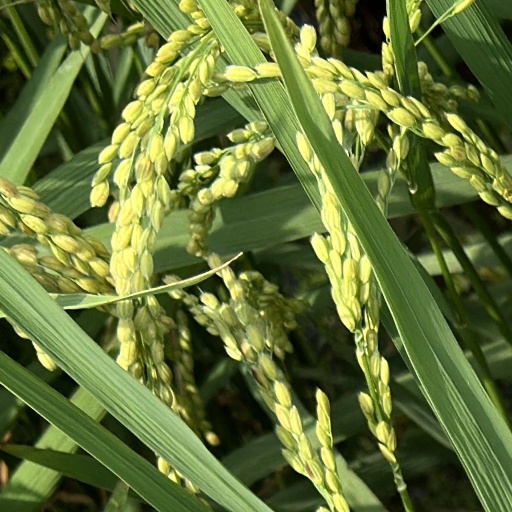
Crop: rice